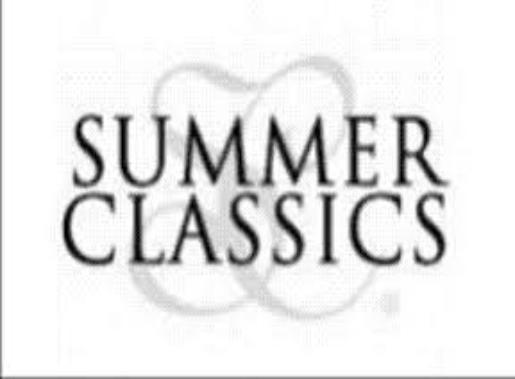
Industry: Necessities